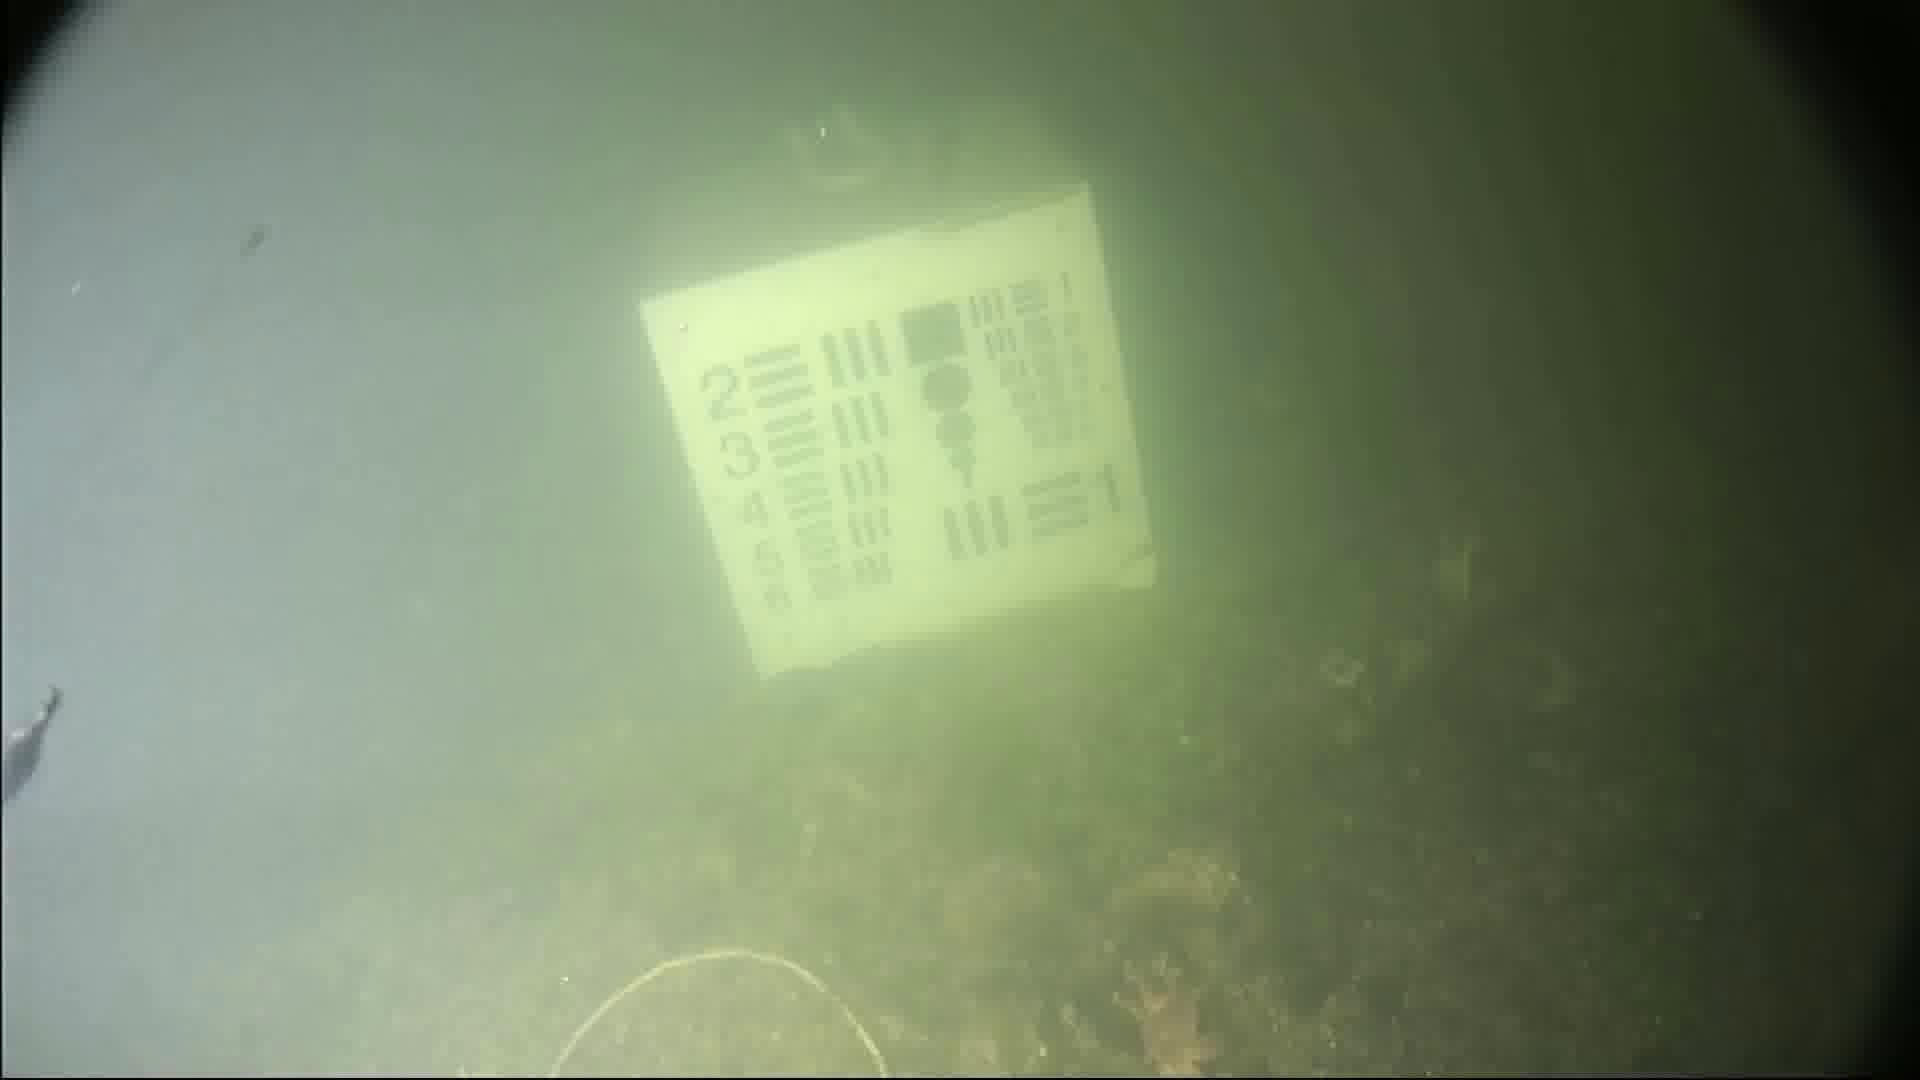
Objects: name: small_fish
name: starfish